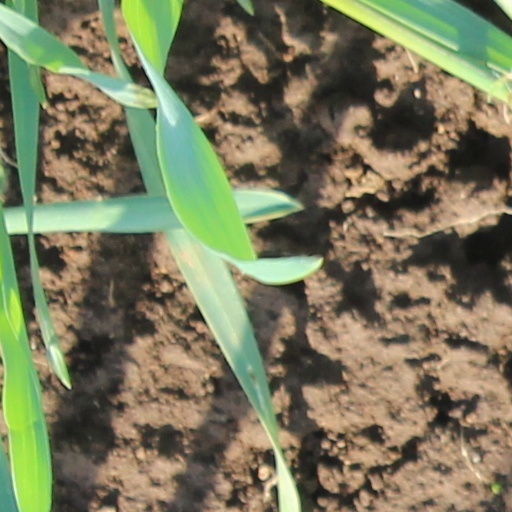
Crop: wheat